College Tour

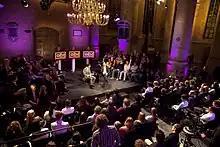
Dutch prime minister Mark Rutte on the show in late 2011.

College Tour is a TV-show in the Netherlands, that interviews the most high-profile Dutch and international guests. Inspired by town hall meetings during United States elections, the majority of questions are asked by the audience. The show is hosted by news anchor Twan Huys, who conceived its format while working as U.S. correspondent in New York and Washington D.C. from 1999–2007.